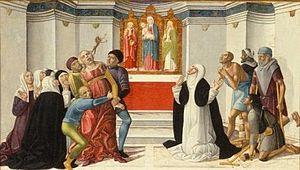
Catherine Benincasa, en religion Catherine de Sienne, née le 25 mars 1347 à Sienne, en Toscane, et décédée le 29 avril 1380 à 33 ans à Rome, est une tertiaire dominicaine mystique, qui a exercé une grande influence sur l'Église catholique. Elle est déclarée sainte et docteur de l'Église.